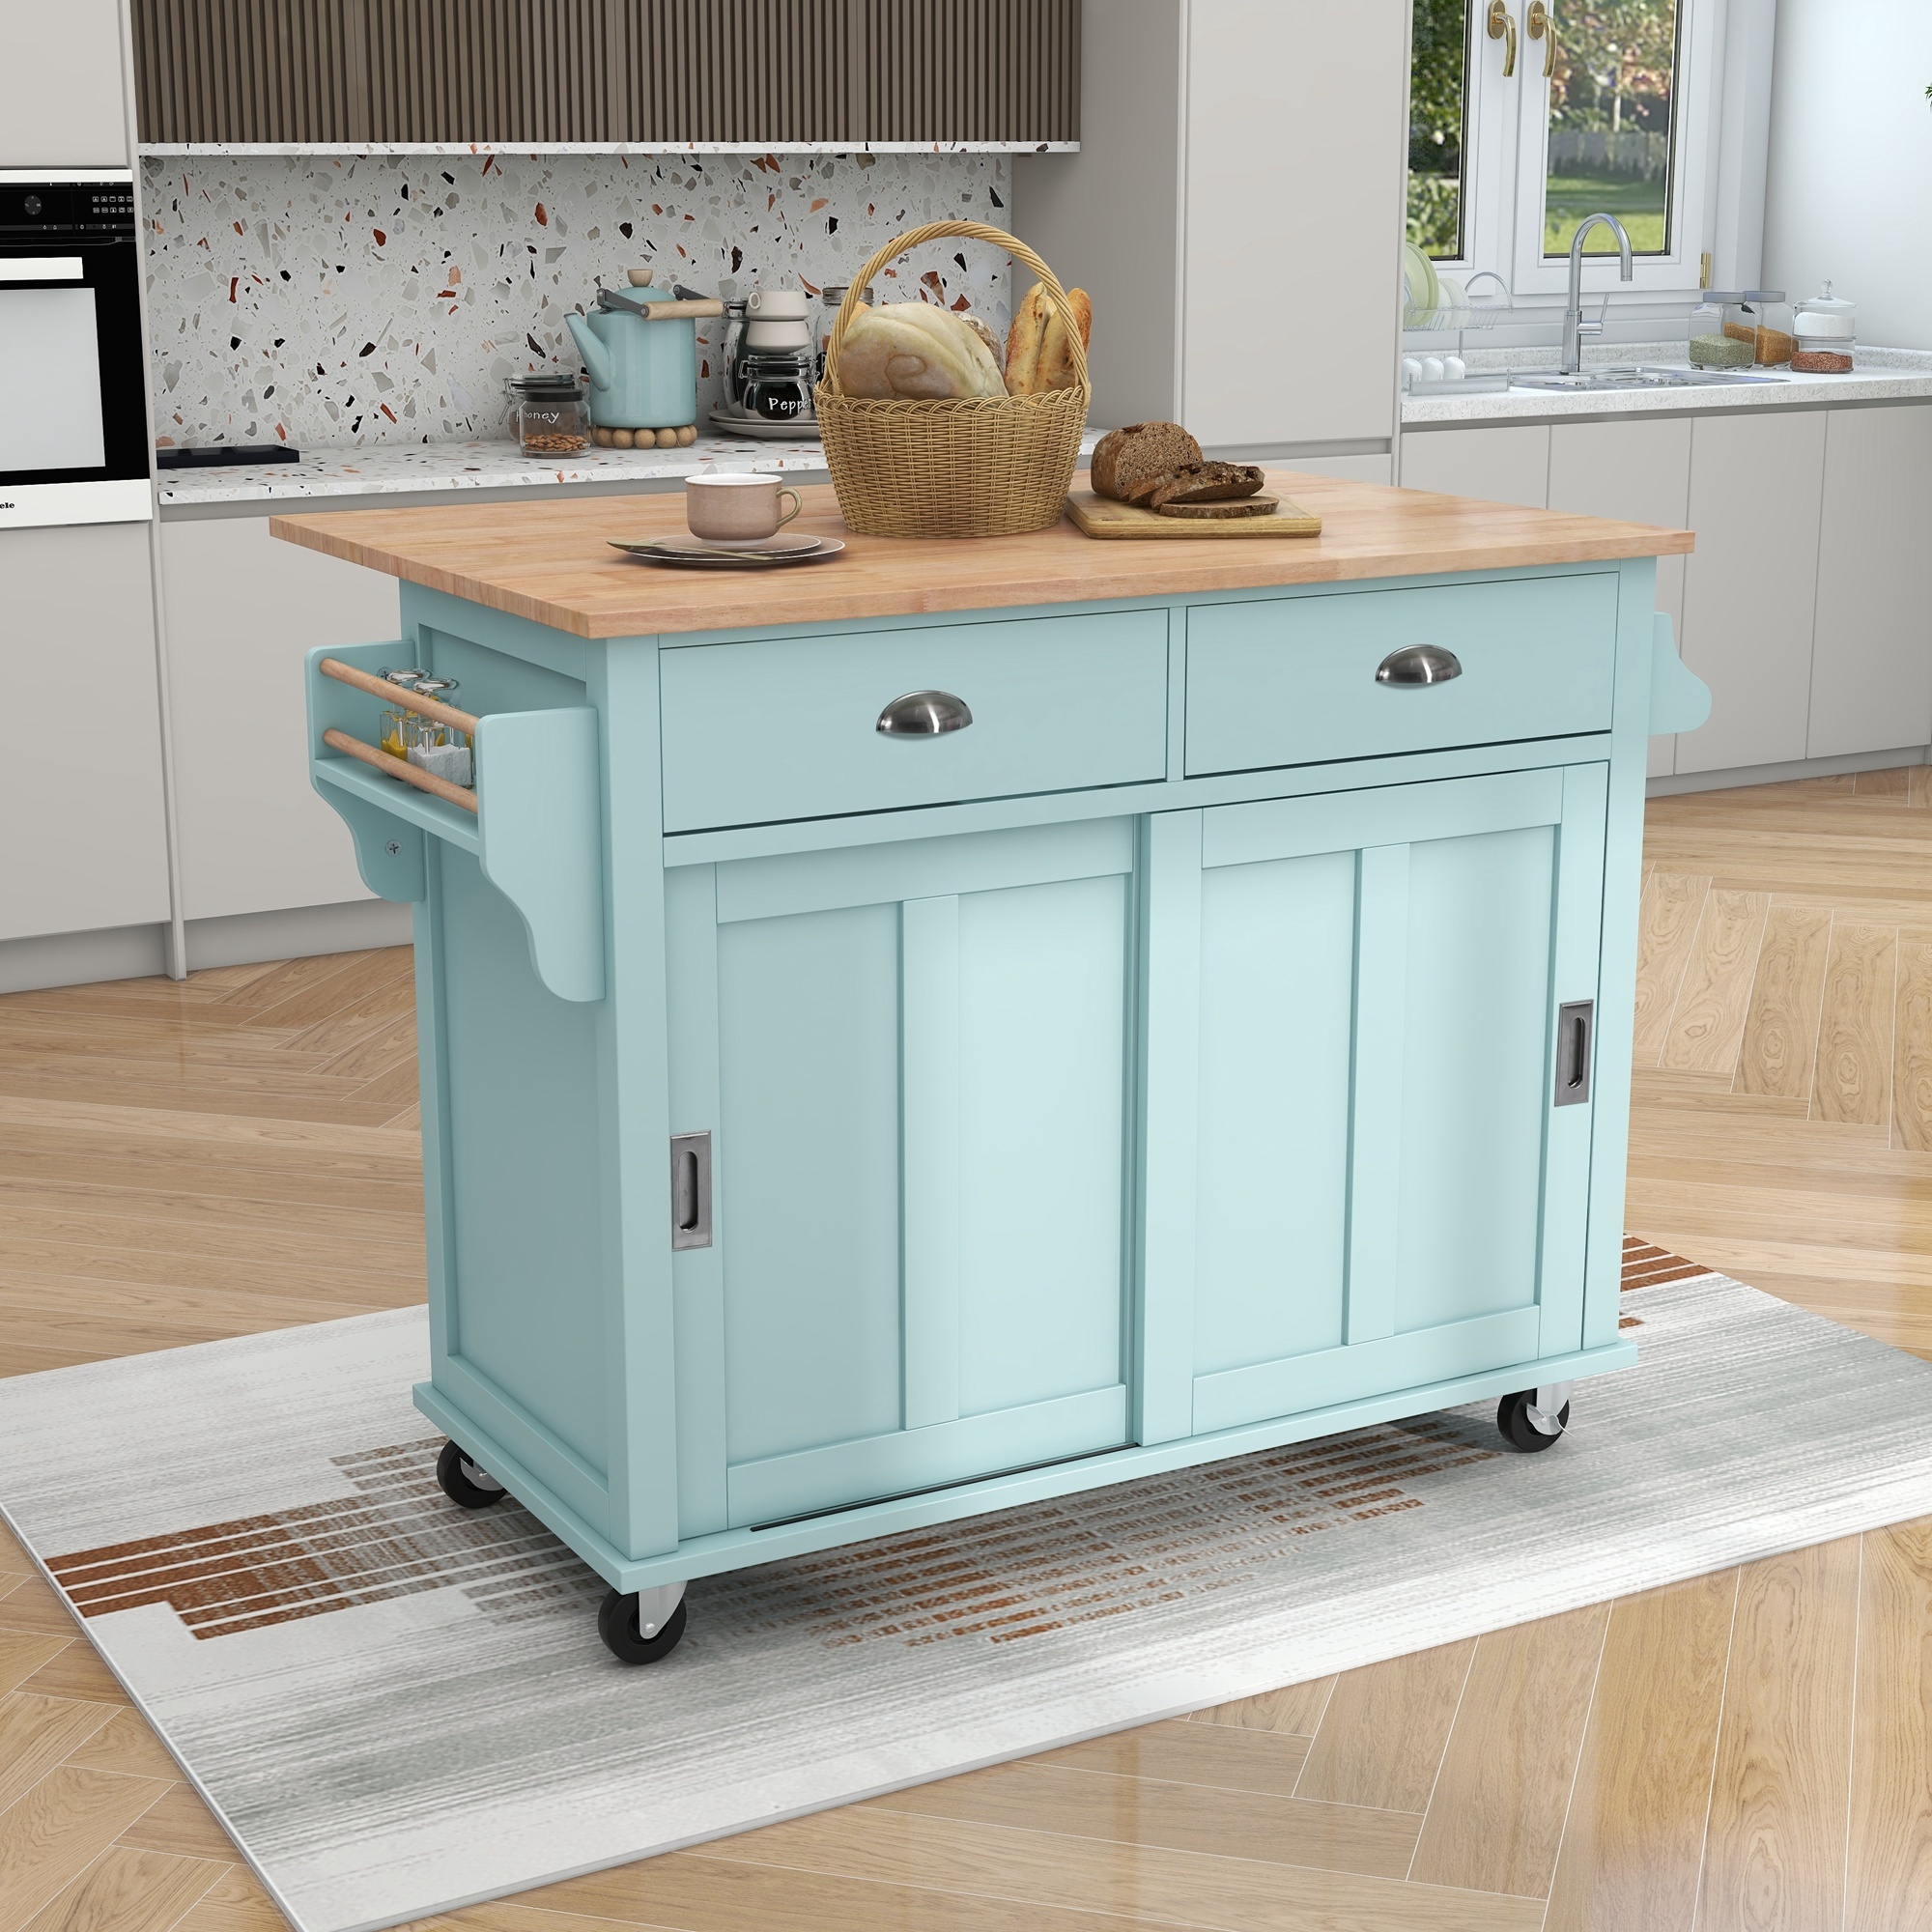
Kitchen Cart with Rubber wood Drop-Leaf Countertop, Concealed sliding barn door adjustable height,Kitchen Island on 4 Wheels with Storage Cabinet and 2 Drawers,L52.2xW30.5xH36.6 inch, Mint Green
Brand: Yeah Depot
Details: Included 2 Packages: Sub-item 1: Package Quantity:1, Package Size:48.62*24.61*4.92 in, 57.32 lb Sub-item 2: Package Quantity:1, Package Size:35.83*25.98*7.87 in, 81.57 lb Product Features: Drop-leaf:It has a large table top, the island can be used for meal prep or it can be used as a dining table on two tables,Moreover, putting down the drop-leaf will save you more space.Desktop and falling leaf are metal support frames, which are more solid and durable. Sliding Barn Door:The sliding door closes off either side of the storage cabinet to incorporate both open and closed storage space.This is a hidden sliding barn door, which is more beautiful than the regular barn door in appearance, and better match your decoration style. Two Locking Wheels:The kitchen cart is designed with 4 smooth wheels,including 2 locking wheels to meet your desire of moving everywhere and stabilize. Big premium rubber-made wheels allow you to move on the ground without too much noise for better move. Large storage space:Two storage drawers and adjustable shelve accommodate a variety of kitchen items.You can put small kitchen appliances and tableware into the cabinet and drawers to make your kitchen more neat and organized. Includes a towel rack and a spice rack to keep your desk tidy. Simple assembly required and dimensions:This kitchen island cart comes with step-by-step assembly instruction and numbered parts and hardware to make sure you can set up it without difficulties. An Allen Key is also included for your convenience. Notice: 1.Real Product's Color may be a little different from the image due to the lighting or monitor's display. 2.Manual measurement has been used, there may be some reasonable error. Overall Product Dimensions:L52.2xW30.5xH36.6 inches Description: Kitchen Cart with Rubber wood Drop-Leaf Countertop This delicate kitchen island will bring convenience and more living space to your life.Put everything in its place with a beautiful combination of storage space. And it provides you with four solid wood cabinet feet, which can be replaced when you don't want to use wheels.This piece offers a stunning contemporary style and functional design that gives you plenty of options to effortlessly and efficiently store your kitchen accessories. Crafted with sturdy wood and rolling casters, our kitchen cart brings a fresh yet timeless look for all to enjoy. Drop-leafIt has a large table top, the island can be used for meal prep or it can be used as a dining table on two tables,Moreover, putting down the drop-leaf will save you more space.Desktop and falling leaf are metal support frames, which are more solid and durable. Sliding Barn DoorThe sliding door closes off either side of the storage cabinet to incorporate both open and closed storage space.This is a hidden sliding barn door, which is more beautiful than the regular barn door in appearance, and better match your decoration style. Two Locking WheelsThe kitchen cart is designed with 4 smooth wheels,including 2 locking wheels to meet your desire of moving everywhere and stabilize. Big premium rubber-made wheels allow you to move on the ground without too much noise for better move. Large storage space Two storage drawers and adjustable shelve accommodate a variety of kitchen items.You can put small kitchen appliances and tableware into the cabinet and drawers to make your kitchen more neat and organized. Includes a towel rack and a spice rack to keep your desk tidy. Specifications: Tabletop Weight Capacity 200LBS Drop Leaf Weight Capacity 80LBS Shelf Weight Capacity 50LBS Suggested Number of People 2 Estimated Time to Assemble 60-90 minutes Product Care 1.Wipe with a soft dry cloth. Avoid the use of harsh chemicals and household cleaners as they may damage the finish.2.Hardware may loosen over time; periodically check that all connections are tight.
Category: Furniture > Carts & Islands > Islands